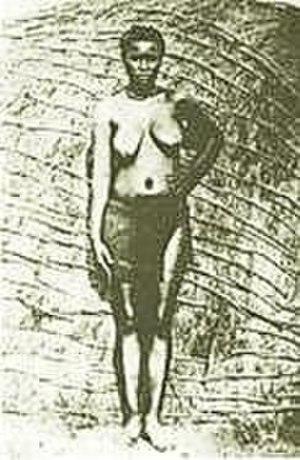
John Robert Dunn était un colon, chasseur, aventurier et diplomate sud-africain d'origine britannique. Né à Port Alfred en 1834, il passe son enfance à Port Natal. Ayant perdu ses parents à l'adolescence il vit comme un indigène près de la rivière Tugela. Sa connaissance des coutumes et de la langue zouloue lui procure une grande proximité avec les princes zoulous. En outre il commerce avec ces derniers. Il représente à la fois les intérêts coloniaux et ceux des Zoulous, et son influence grandit encore quand Cetshwayo devient roi. Il en est le conseiller diplomatique et se voit récompensé par l'octroi d'une chefferie, de terres, de bétail, ainsi que de deux femmes vierges zouloues. À l’approche de la guerre avec les Britanniques, il reçoit, en même temps que Cetshwayo, un ultimatum de la part de ces derniers où il doit renoncer à toute position de neutralité et se ranger du côté des Britanniques. Par la suite, il se voit attribuer des terres dans une zone tampon entre la colonie du Natal et le Zoulouland. Outre sa première femme blanche, Catherine, il a eu beaucoup 48 autres femmes zouloues et a laissé une très nombreuse descendance.